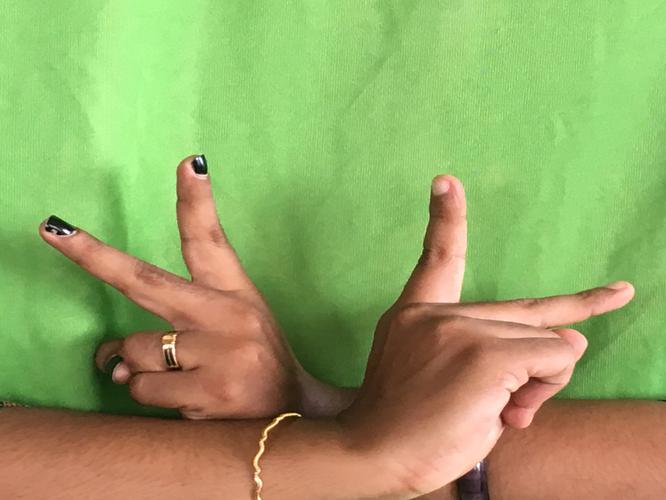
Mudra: Kartariswastika
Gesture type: double_hand